Arkansas

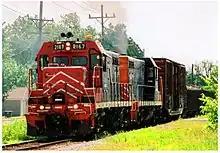
The Missouri and Northern Arkansas Railroad

Arkansas has many rivers, lakes, and reservoirs within or along its borders. Major tributaries to the Mississippi River include the Arkansas River, the White River, and the St. Francis River. The Arkansas is fed by the Mulberry and Fourche LaFave Rivers in the Arkansas River Valley, which is also home to Lake Dardanelle. The Buffalo, Little Red, Black and Cache Rivers are all tributaries to the White River, which also empties into the Mississippi. Bayou Bartholomew and the Saline, Little Missouri, and Caddo Rivers are all tributaries to the Ouachita River in south Arkansas, which empties into the Mississippi in Louisiana. The Red River briefly forms the state's boundary with Texas. Arkansas has few natural lakes and many reservoirs, such as Bull Shoals Lake, Lake Ouachita, Greers Ferry Lake, Millwood Lake, Beaver Lake, Norfork Lake, DeGray Lake, and Lake Conway.